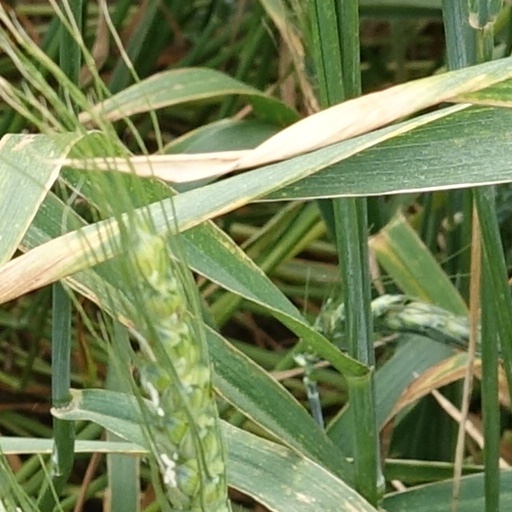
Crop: wheat